College of the Siskiyous

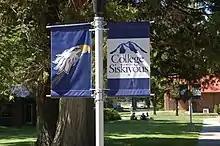
College of the Siskiyous, Weed, California

A common misconception about COS is that it is named after Siskiyou County. But it is actually named after the Siskiyou Mountains, a mountain range that runs along the California-Oregon border, which is referred to as "the Siskiyous" (referenced in the plural form, instead of singular). Siskiyou County is located in far northern California, approximately 30 miles south of the Oregon border, with a population of about 45,000 residents.